Skin effect

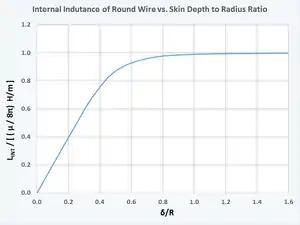
The internal component of a round wire's inductance vs. the ratio of skin depth to radius. That component of the self inductance is reduced below "μ"/8 as skin depth becomes small (as frequency increases).

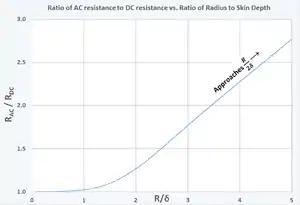
The ratio AC resistance to DC resistance of a round wire versus the ratio of the wire's radius to the skin depth. As skin depth becomes small relative to the radius, the ratio of AC to DC resistance approaches one half of the ratio of the radius to the skin depth.

Refer to the diagram below showing the inner and outer conductors of a coaxial cable. Since skin effect causes a current at high frequencies to flow mainly at the surface of a conductor, it can be seen that this will reduce the magnetic field "inside" the wire, that is, beneath the depth at which the bulk of the current flows. It can be shown that this will have a minor effect on the self-inductance of the wire itself; see Skilling or Hayt for a mathematical treatment of this phenomenon.